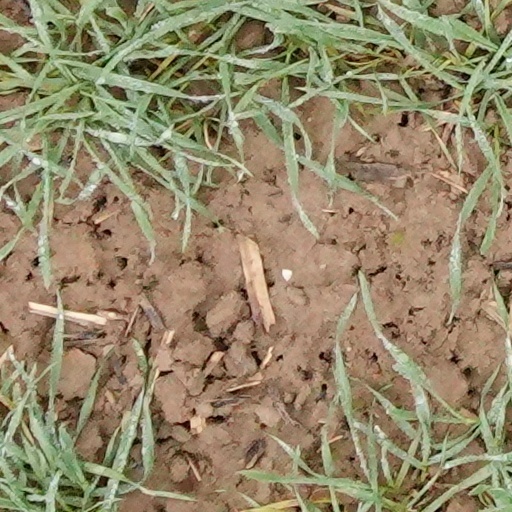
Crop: wheat